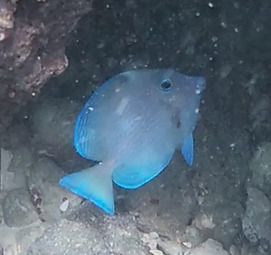
Acanthurus coeruleus (Atlantic Blue Tang)